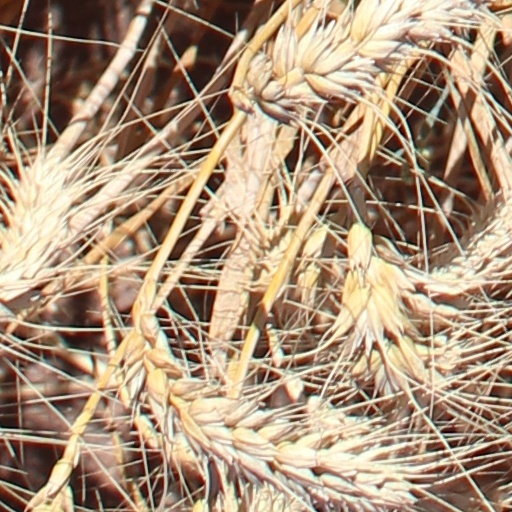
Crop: wheat